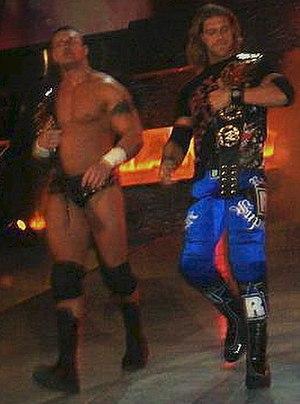
Rated-RKO était une équipe de catcheurs heels de la World Wrestling Entertainment. L'équipe était constituée d'Edge et Randy Orton. Ils ont remporté le Championnat du monde par équipe.
Adam Joseph Copeland, plus connu sous le nom de ring d'Edge, est un catcheur et acteur canadien. Il travaille actuellement à la World Wrestling Entertainment, dans la division Raw, sous le nom d'Edge. Il est surtout connu pour son travail de catcheur à la World Wrestling Federation / World Wrestling Entertainment de 1998 à 2011 l'année ou il a pris sa retraite à cause d'une neurapraxie. En 2020, et à la suite de l'autorisation des docteurs, Edge fait son grand retour sur le ring en effectuant une entrée surprise lors du Royal Rumble, il a signé un contrat de 3 ans à la WWE.